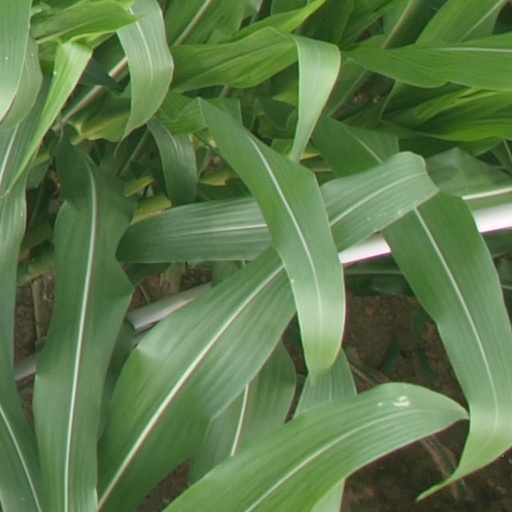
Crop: maize; corn